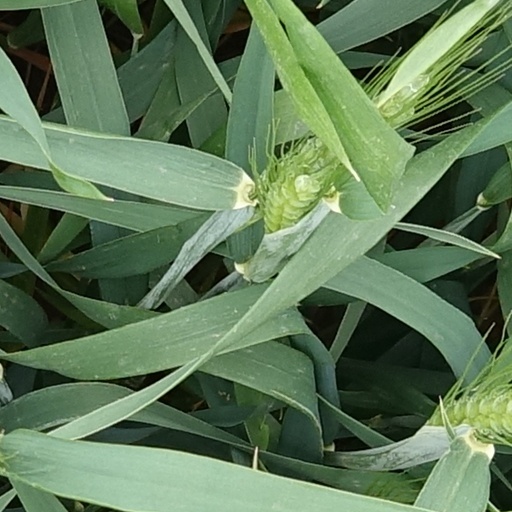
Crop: wheat